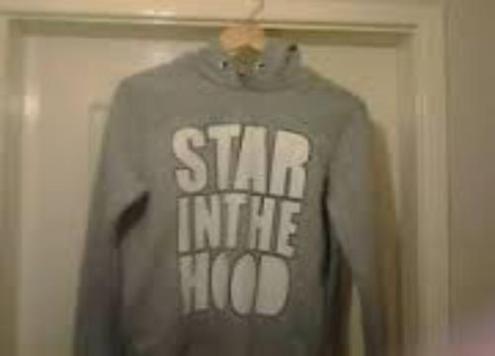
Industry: Clothes